Criticism of Microsoft

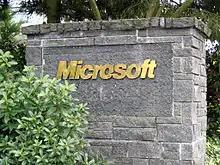
The entrance to Microsoft Redmond campus in Redmond, Washington

Microsoft has been criticized for the use of permatemp employees (employees employed for years as "temporary," and therefore without medical benefits), use of forced retention tactics, where departing employees would be sued to prevent departure, as well as more traditional cost-saving measures, ranging from cutting medical benefits to not providing towels in company locker rooms.